Outlawed Guns

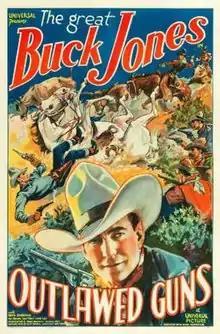
Theatrical release poster

Outlawed Guns is a 1935 American Western film directed by Ray Taylor and written by John T. Neville. The film stars Buck Jones, Ruth Channing, Frank McGlynn, Sr., Roy D'Arcy, Pat J. O'Brien and Joseph W. Girard. The film was released on July 29, 1935, by Universal Pictures.